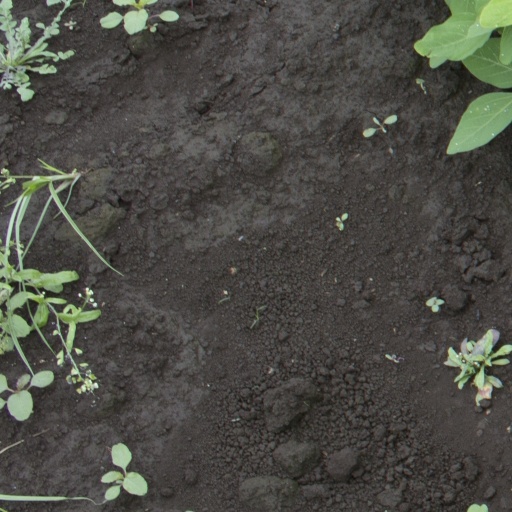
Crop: soybean